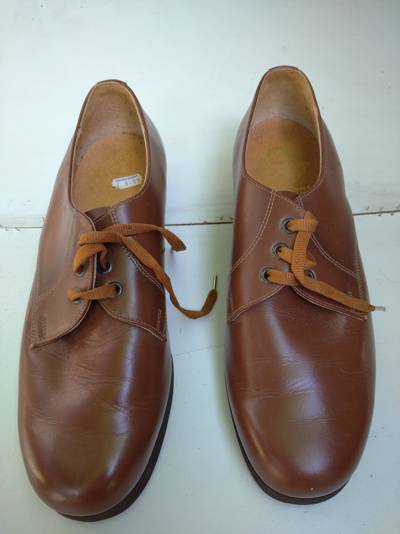
Waste category: shoes